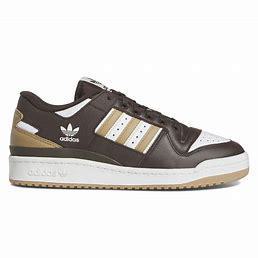
Brand: adidas
Model: Forum Skate